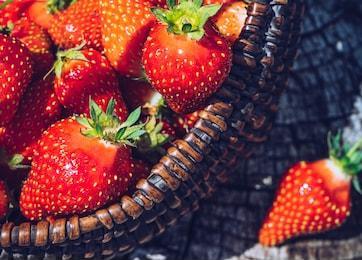
Label: Strawberry